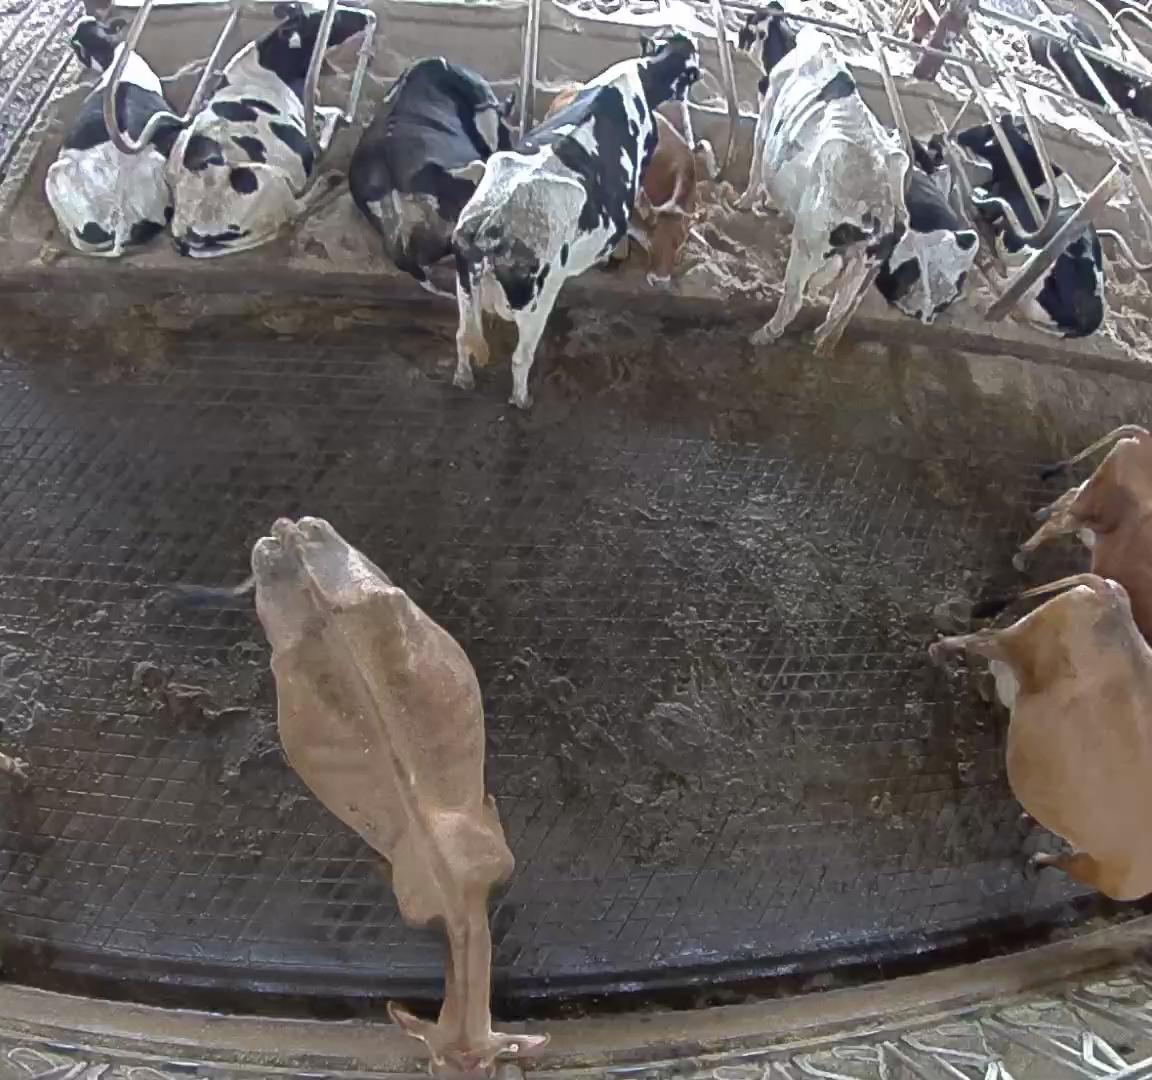
Number of cows: 12